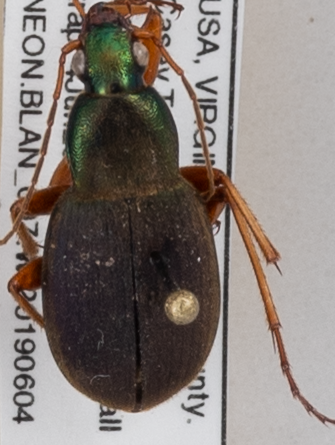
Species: Chlaenius aestivus
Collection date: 2019-06-04
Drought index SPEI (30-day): -0.9
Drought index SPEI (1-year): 2.09
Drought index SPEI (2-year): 2.09